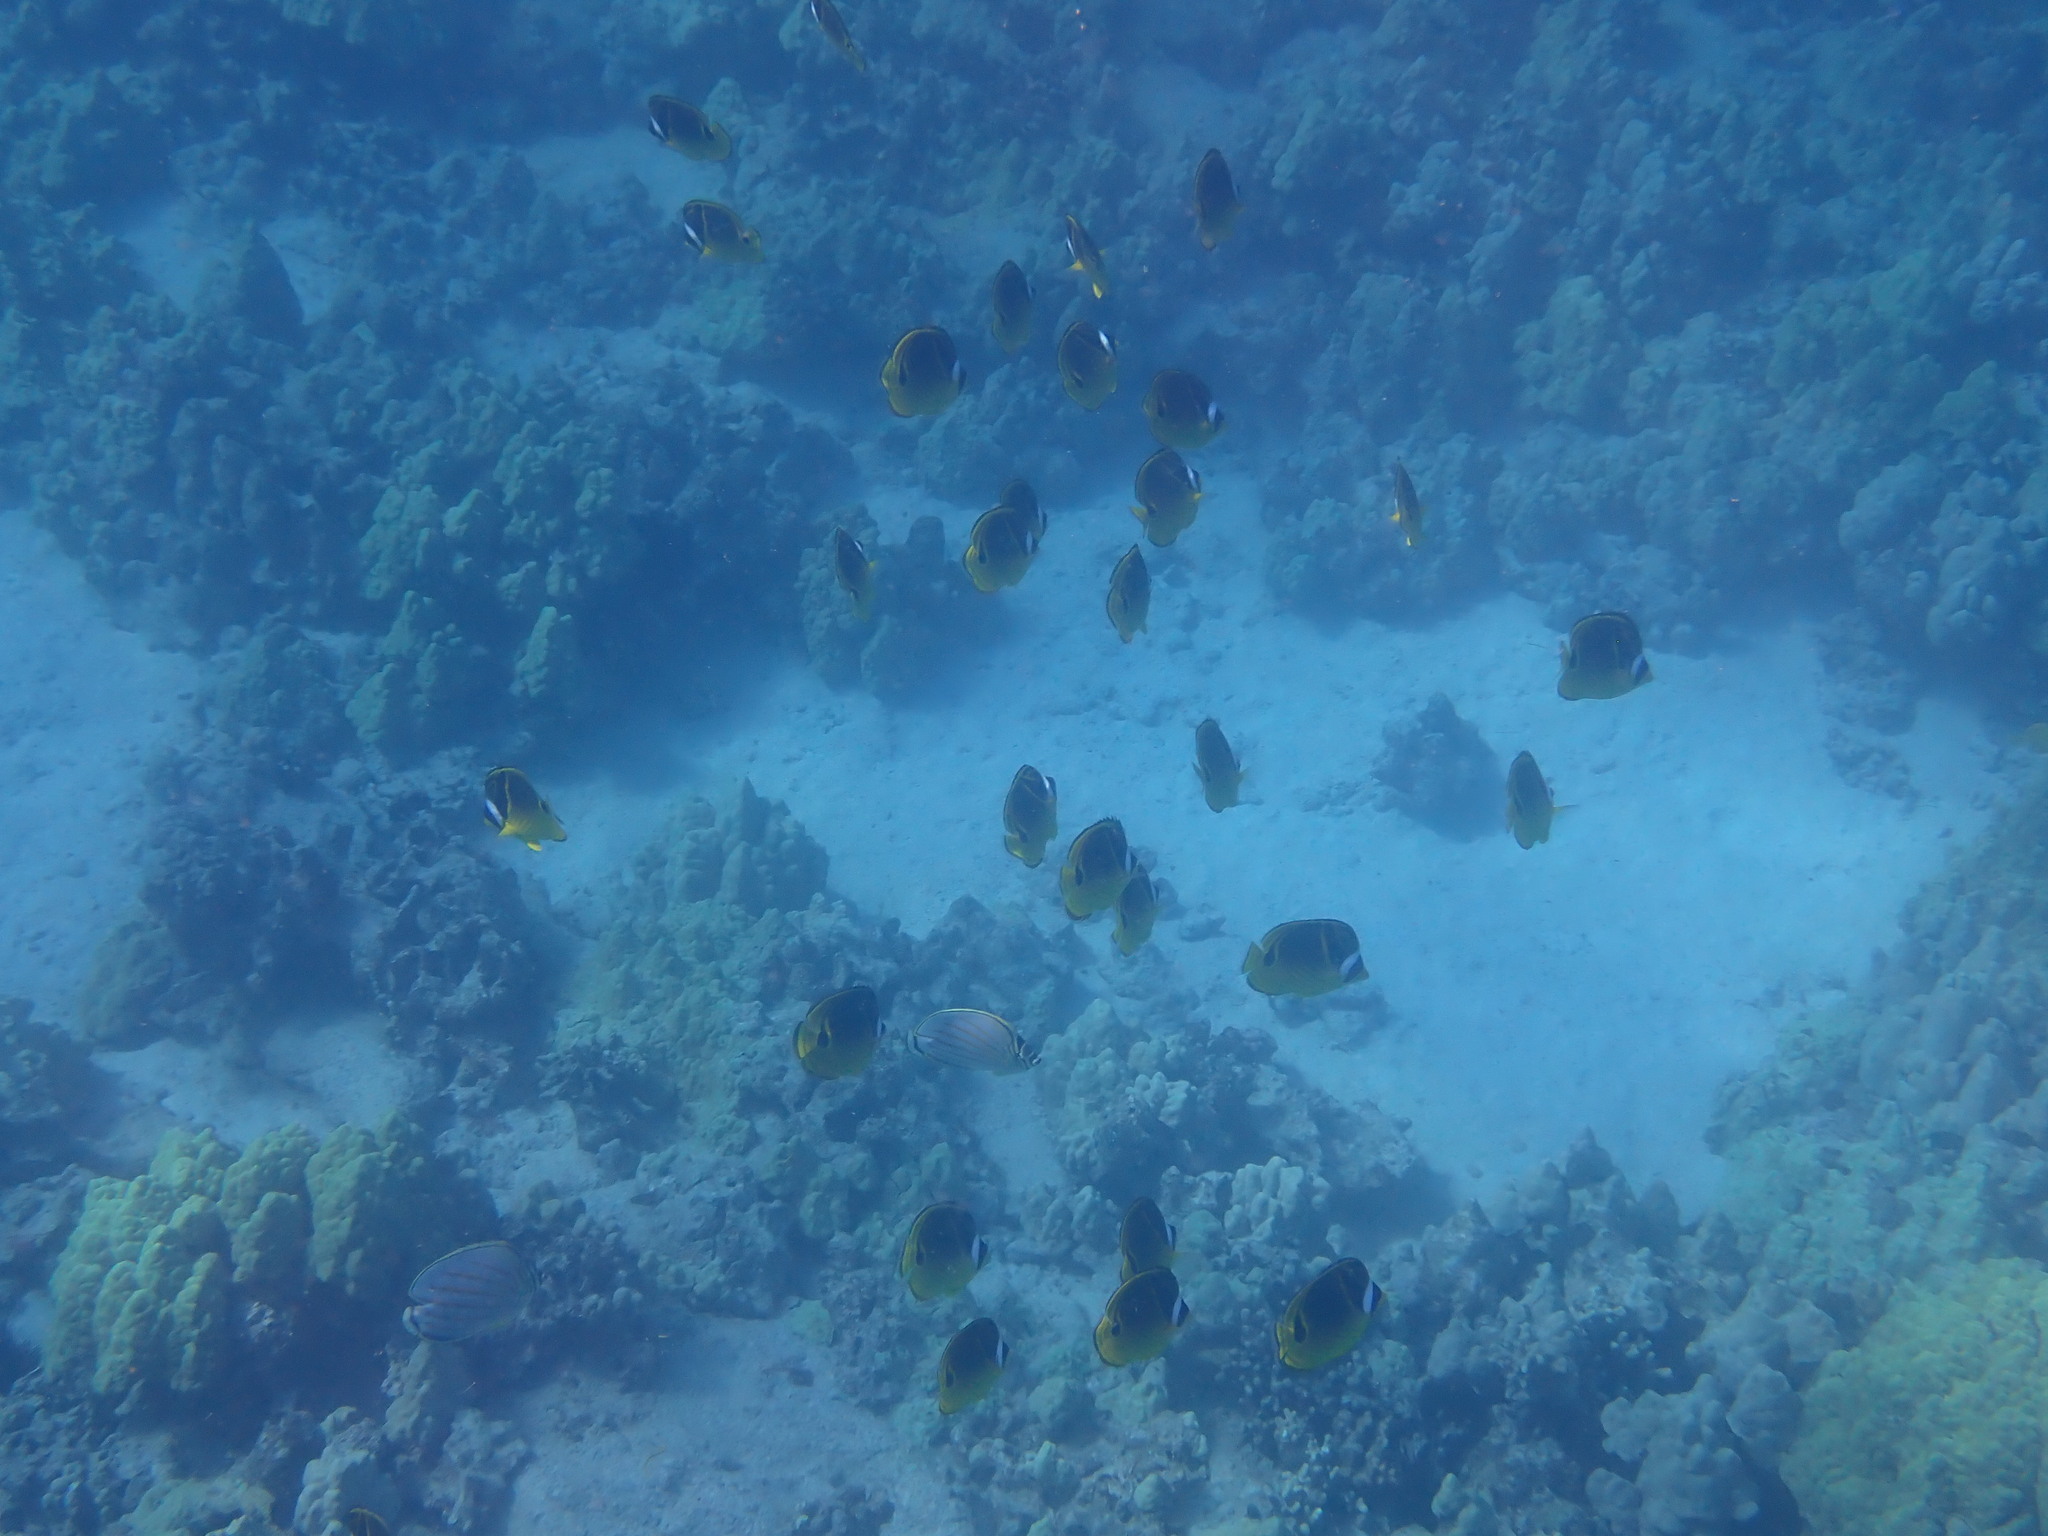
Chaetodon lunula (Raccoon Butterflyfish)